Mark Buehrle

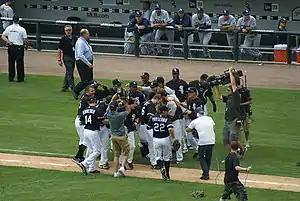
Teammates celebrate Buehrle's perfect game on July 23, 2009

On July 23, 2009, Buehrle threw a perfect game against the Tampa Bay Rays at U.S. Cellular Field. It was the eighteenth perfect game in MLB history and Buehrle's second career no-hitter. With the perfect game, Buehrle became the 24th pitcher to throw multiple no-hitters in a career, and the sixth perfect game pitcher who had also thrown another no-hitter, joining Cy Young, Addie Joss, Jim Bunning, Sandy Koufax, and Randy Johnson. (Roy Halladay would join them by pitching two no-hitters in 2010: a perfect game on May 29, and a second no-hitter on October 6, in the NLDS.) Coincidentally, the home plate umpire for both of Buehrle's no-hitters was Eric Cooper (who, coincidentally, shares Buehrle's number 56). He recorded the final out against Jason Bartlett on a ground ball to shortstop Alexei Ramírez. Earlier in the ninth inning, teammate DeWayne Wise, a defensive replacement, made a spectacular catch to rob Gabe Kapler of a home run and preserve the perfect game. Like his previous no-hitter, the game was completed in exactly two hours, three minutes. On July 28, his next appearance, Buehrle retired the first 17 batters he faced before finally allowing a baserunner in the sixth inning, setting an MLB record for consecutive outs at 45, which was later broken on August 28, 2014, by Yusmeiro Petit. Buehrle became only the third pitcher in MLB history (joining Cy Young and Sandy Koufax) to have a no-hitter, a perfect game, and a World Series title with the same team – a feat Buehrle accomplished with the White Sox in 2005 (World Series), 2007 (no-hitter), and 2009 (perfect game).